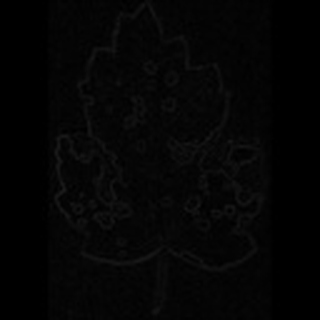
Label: cotton_target_spot